Airforce Delta (video game)

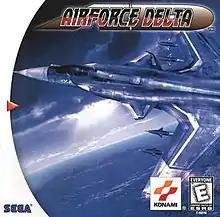
North American Dreamcast cover art

, known as Deadly Skies in Europe, is a combat flight simulation game released in 1999 by Konami for the Dreamcast. It is the first installment in the "Airforce Delta" series. The game is a 3D aerial combat simulation, featuring many jet fighter aircraft. The game is single player only and has been compared to "Ace Combat" by GameSpy and GameSpot. At the time of the game's release, "Airforce Delta" was the only combat flight simulation game available for the Dreamcast.